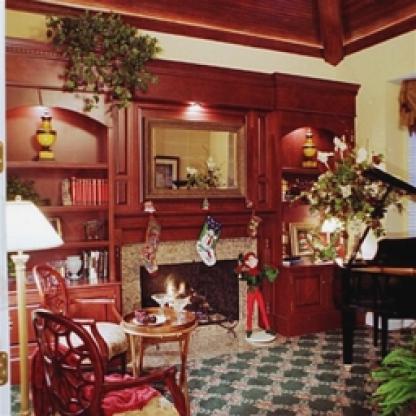
Scene: Indoor